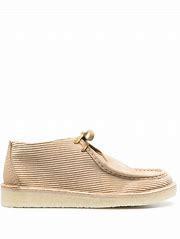
Brand: Clarks
Model: 100